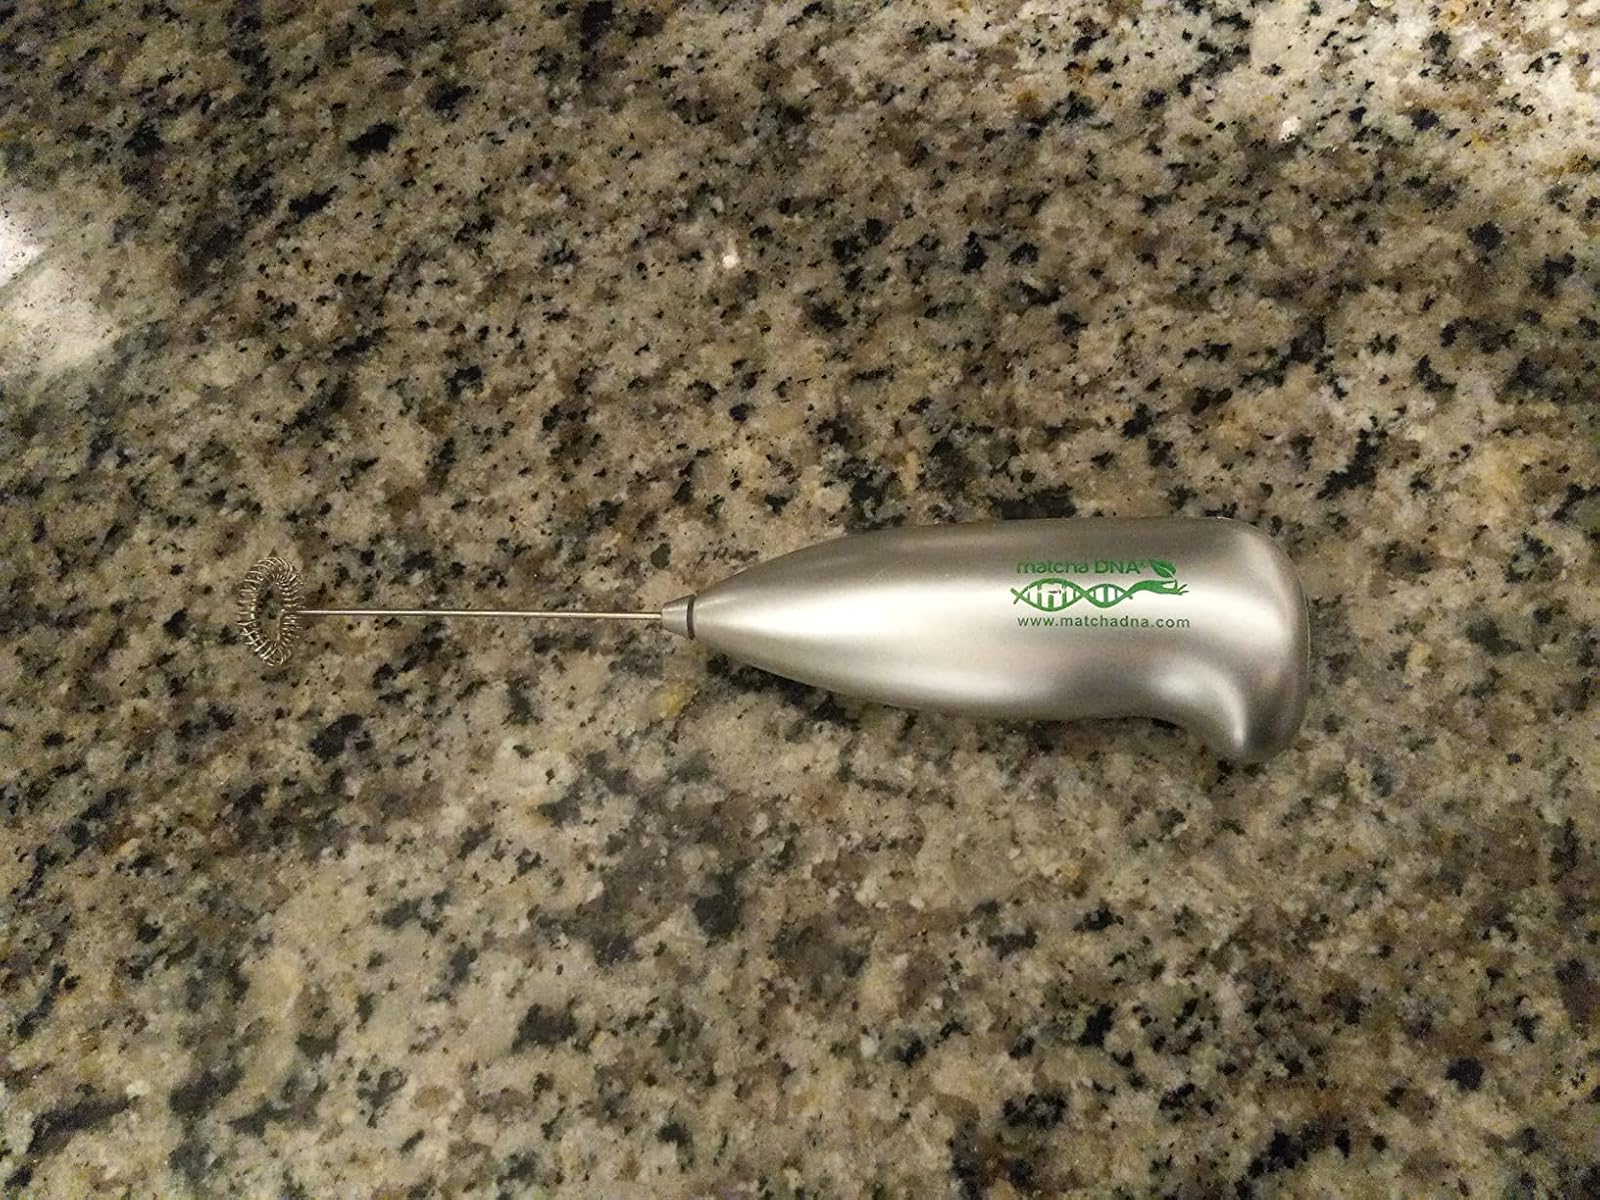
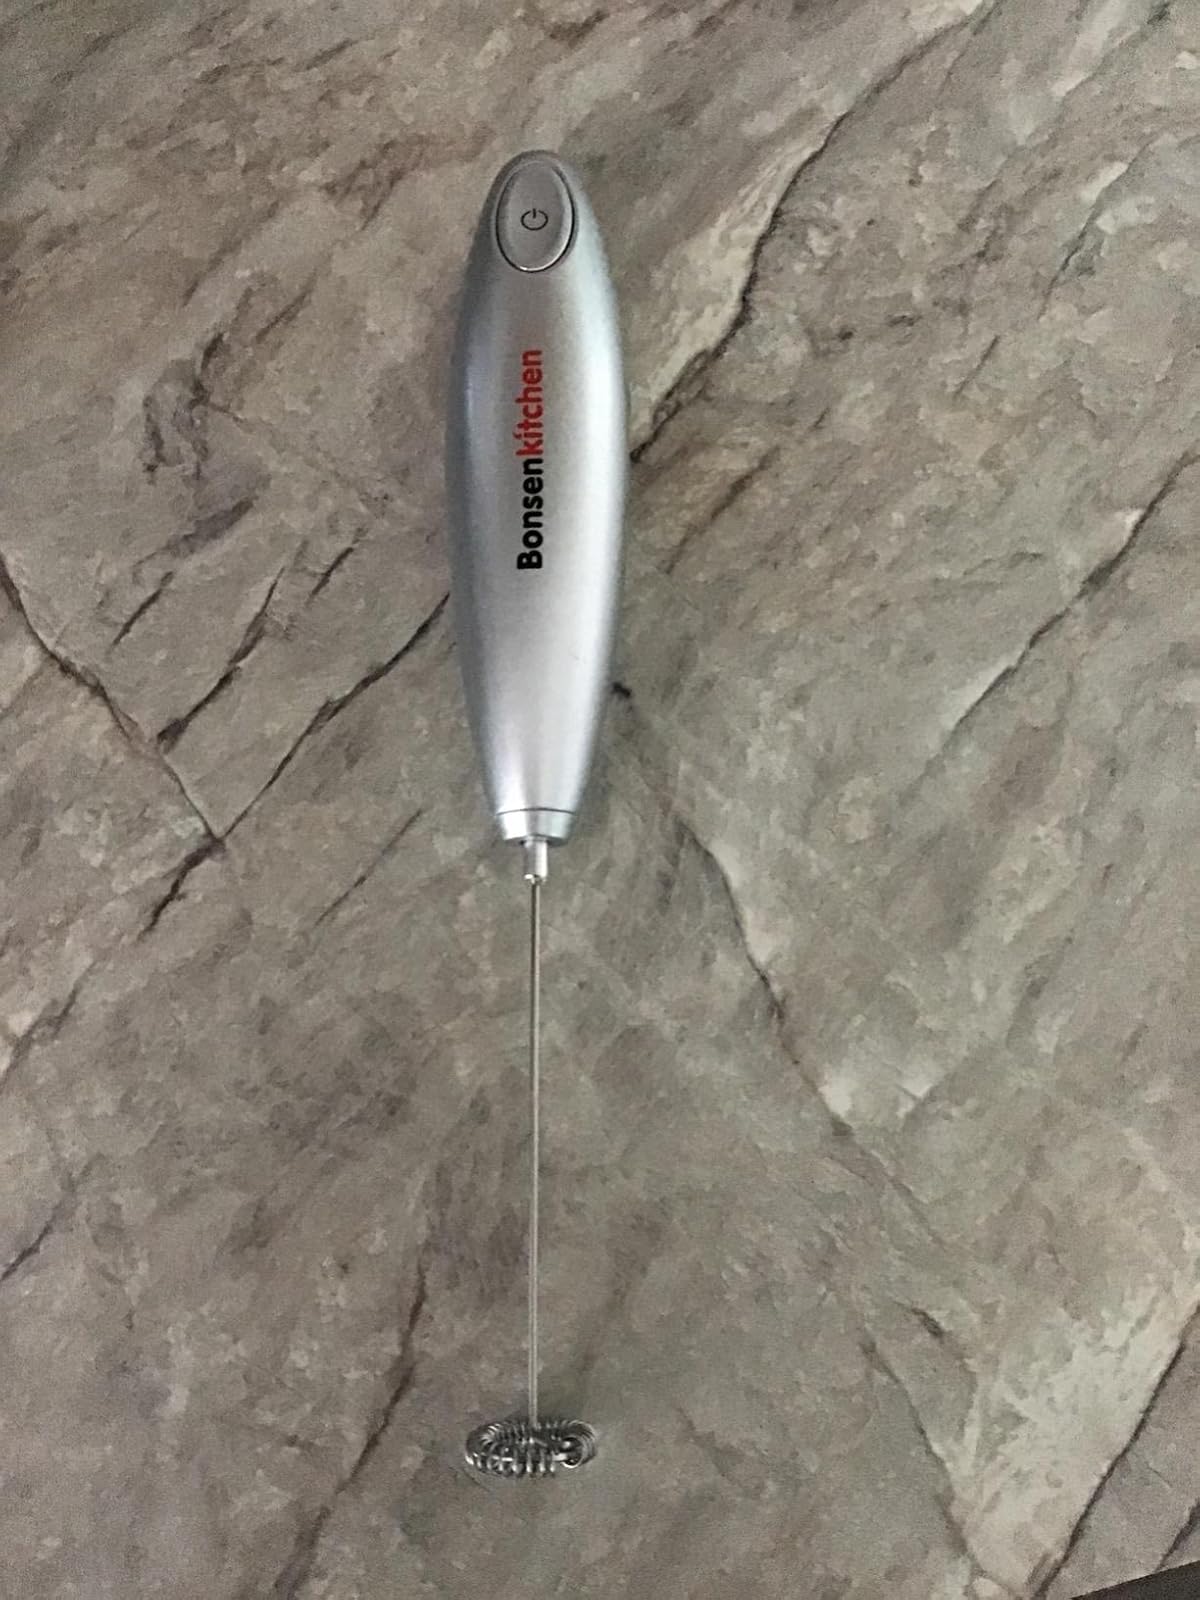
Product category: items_mixer
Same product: no